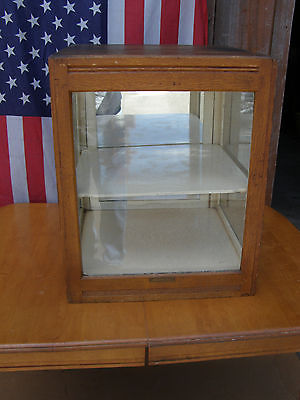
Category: cabinet